Carl Julius Milde

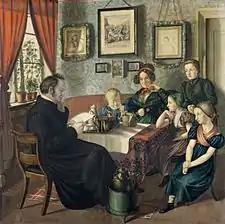
Pastor Rautenberg and His Family (1833)

From 1830 to 1832, he returned to Italy, visiting every major city, but staying longest in Rome, where he came under the influence of Friedrich Overbeck and the Nazarene movement. Although he continued to travel, Hamburg remained his home for most of the 1830s, making a name for himself with portraits and church paintings. In 1835, he completed a series of frescoes at the Mayor's official residence, which had been started by his friend Erwin Speckter but left incomplete at the latter's early death. As an amateur scientist and naturalist, he also illustrated several medical/anatomical texts.